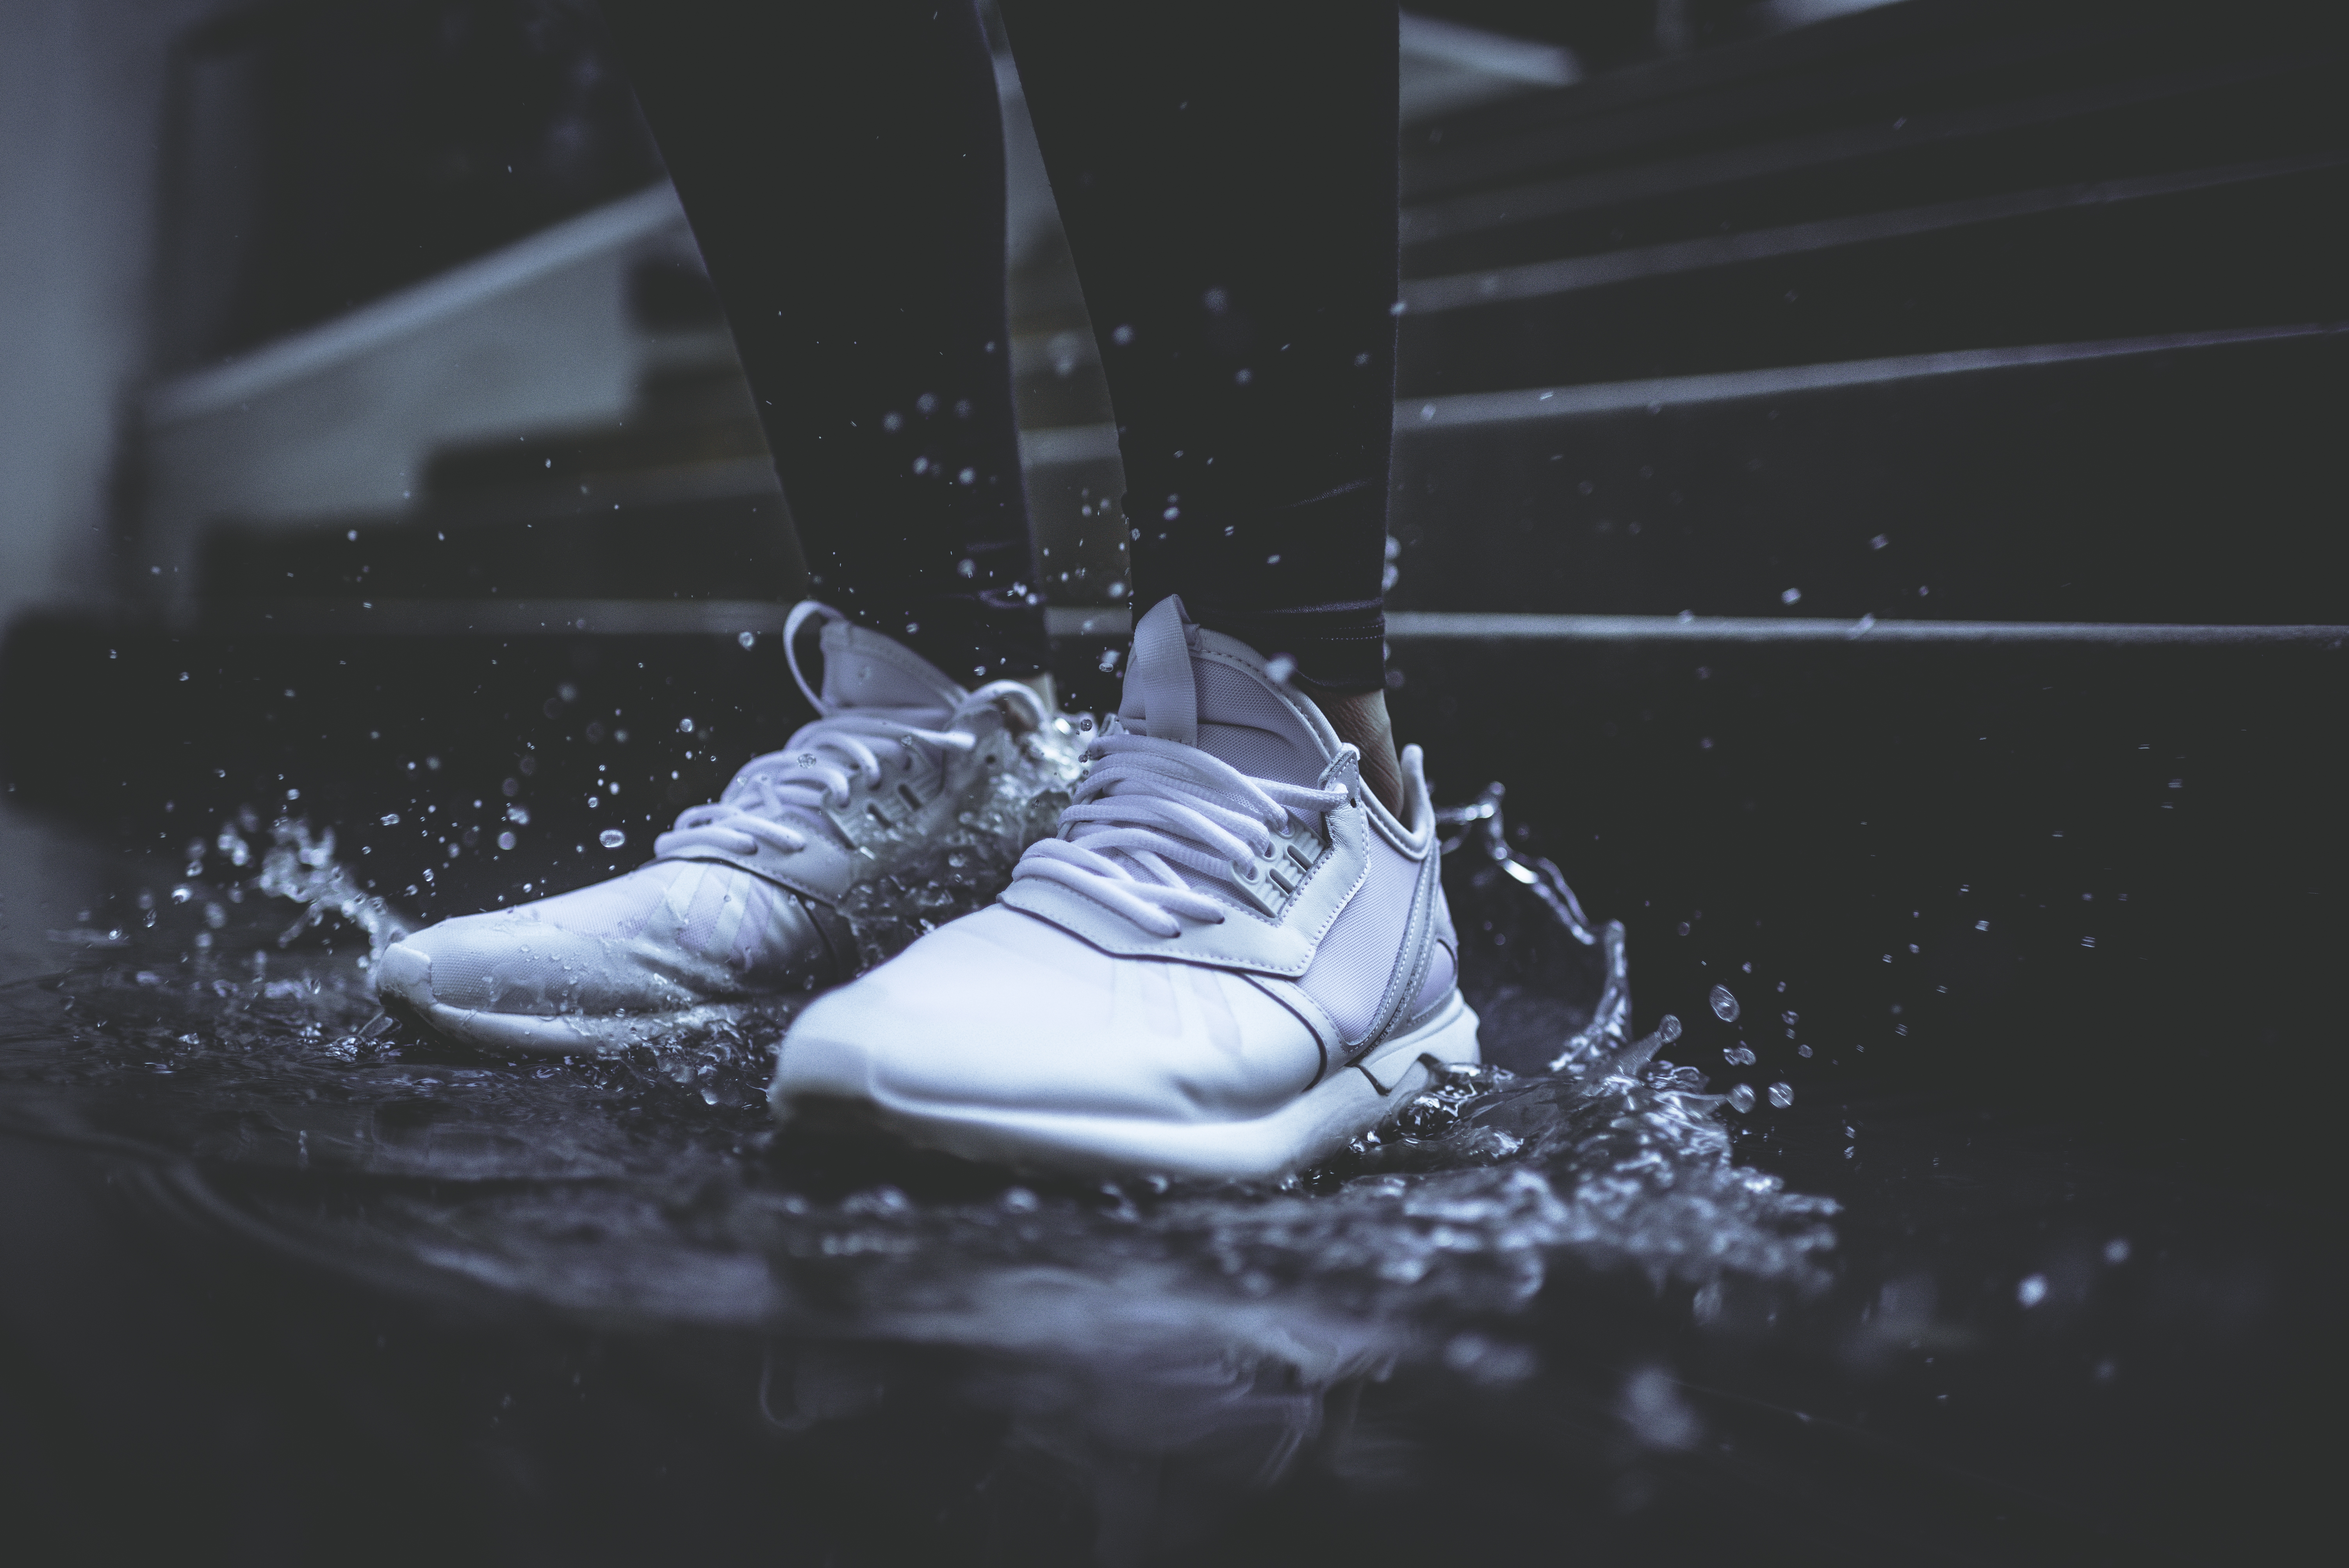
water, light, black and white, white, photography, wet, ice, reflection, splash, darkness, black, monochrome, close up, shoes, sneakers, footwear, freezing, macro photography, monochrome photography